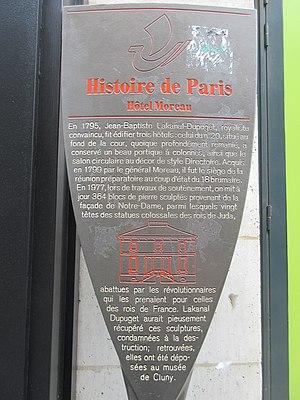
Panneau Histoire de Paris «
Les panneaux « Histoire de Paris » sont des panneaux d'information installés dans les rues de Paris devant certains des monuments parisiens.